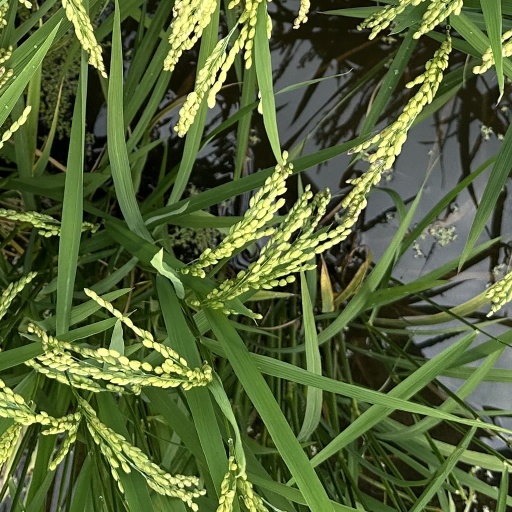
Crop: rice